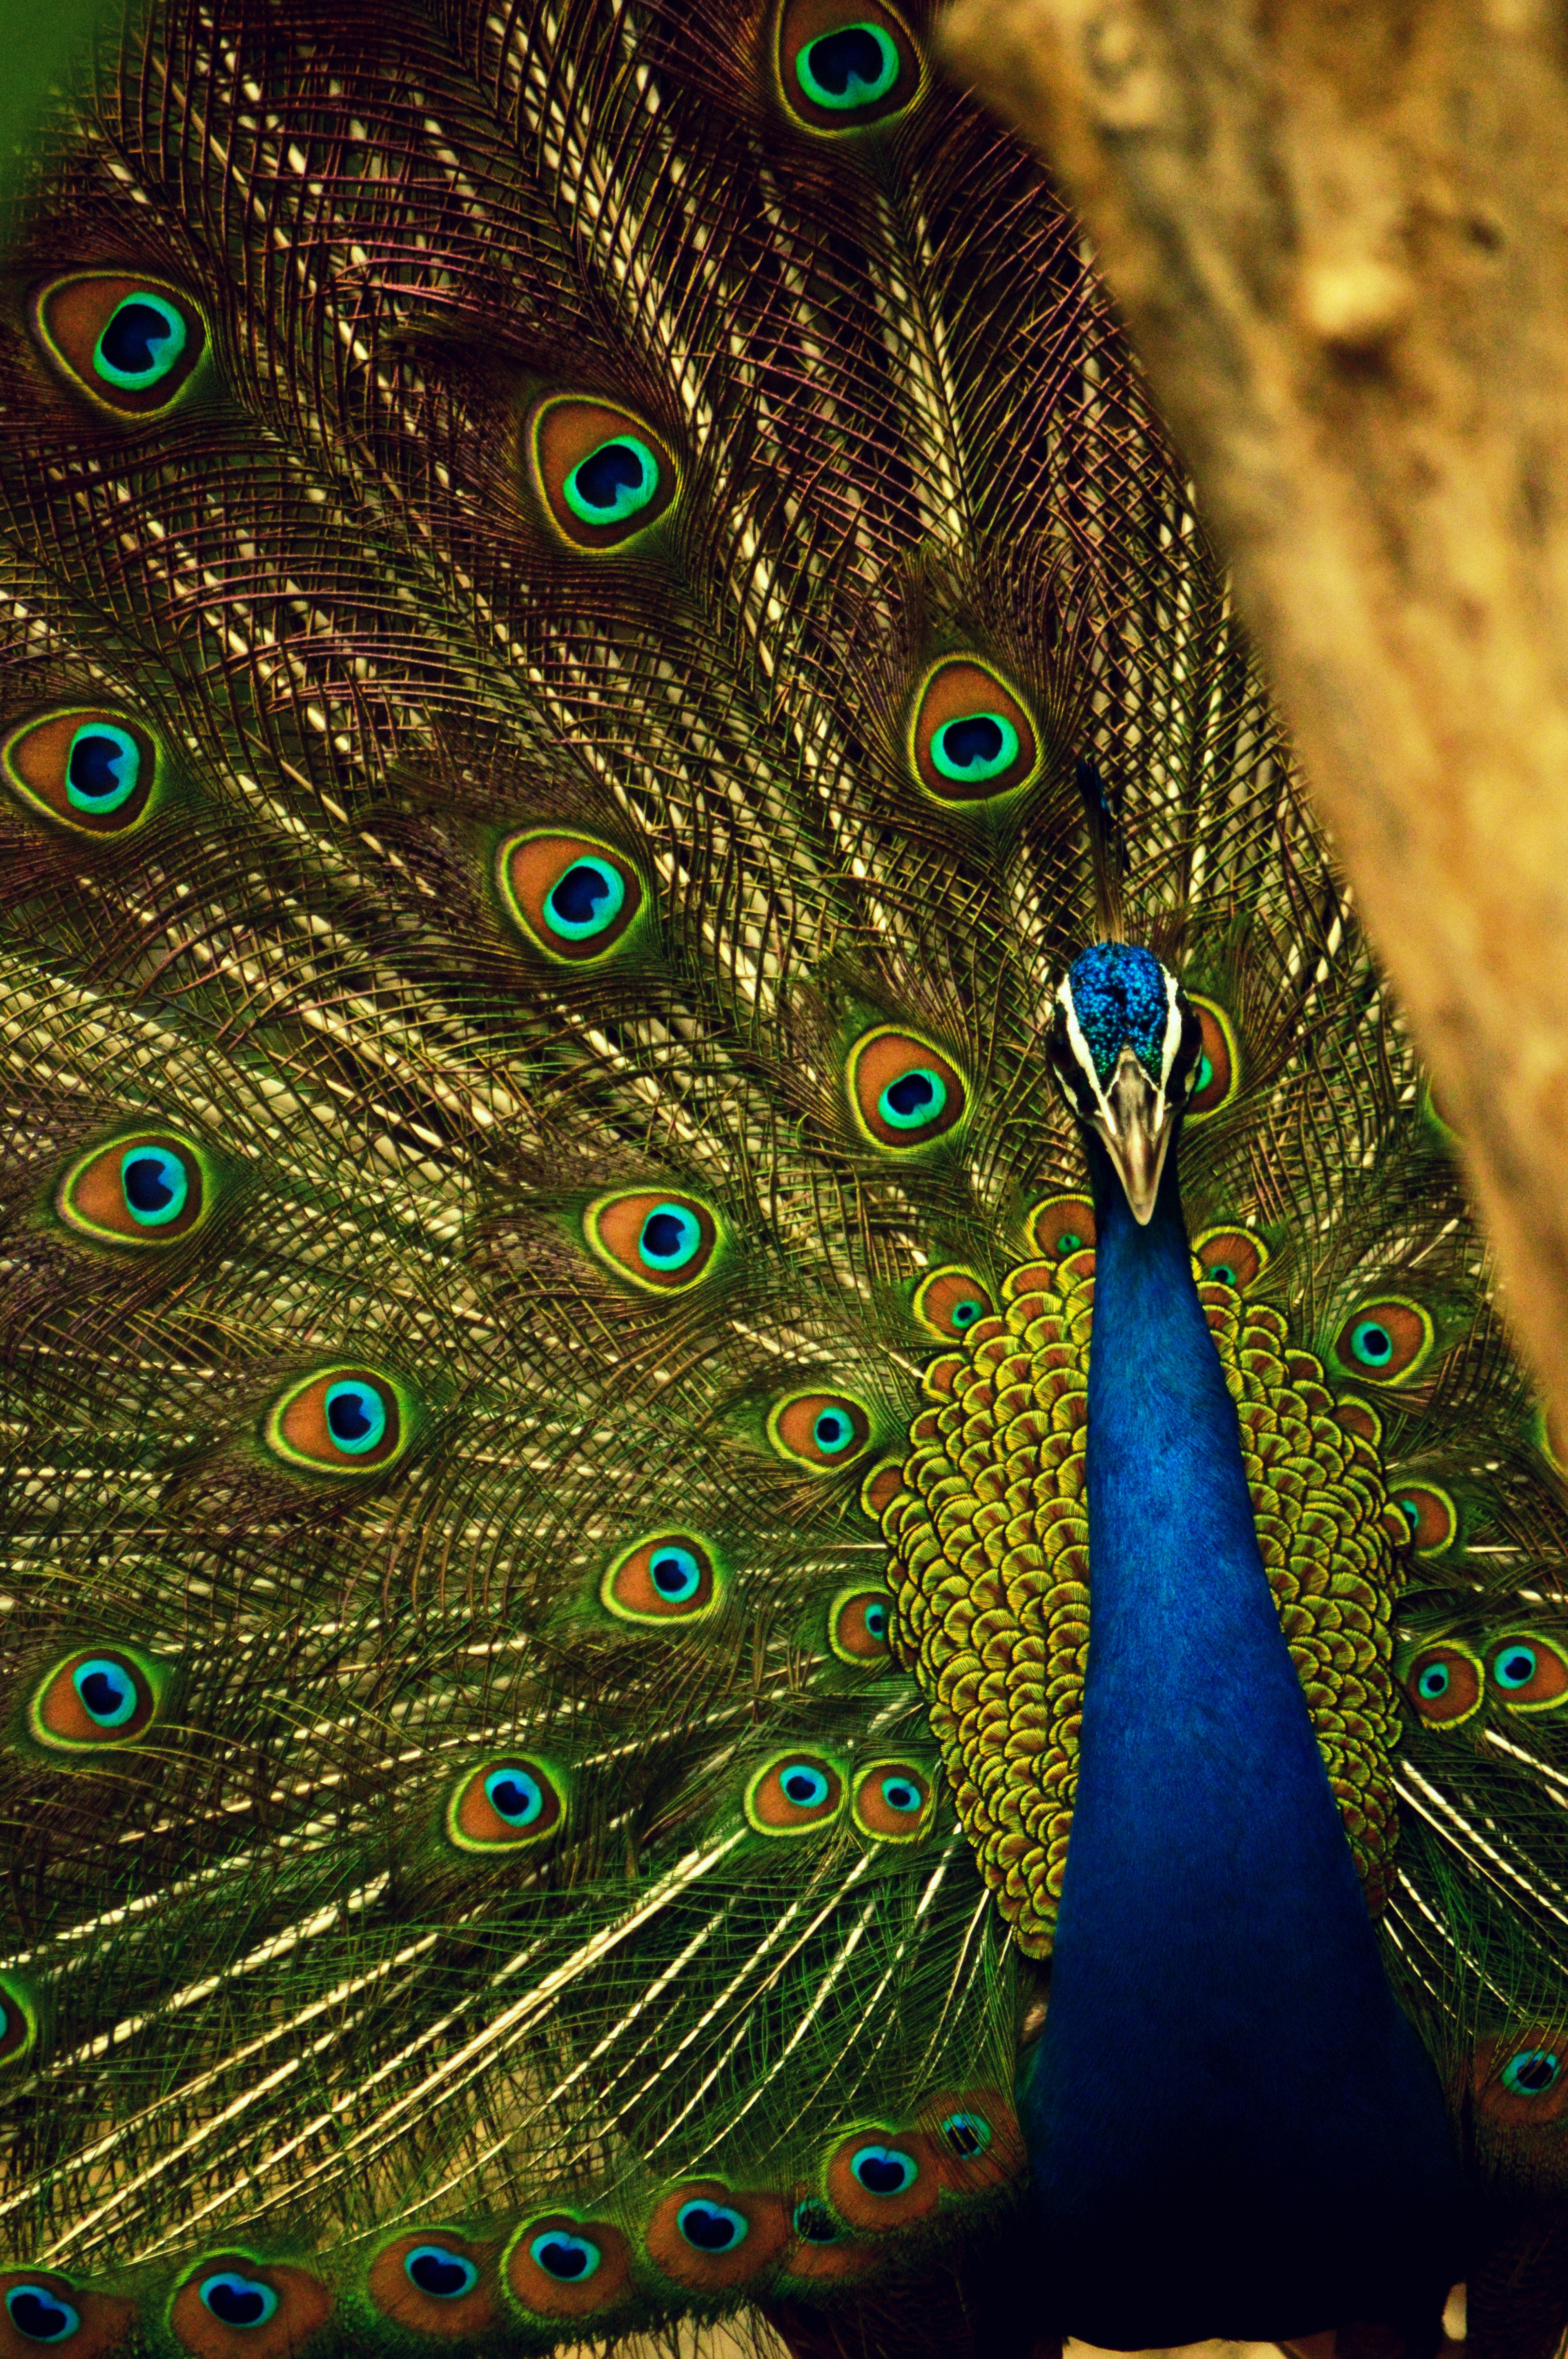
peafowl, feather, bird, galliformes, phasianidae, turquoise, organism, fashion accessory, tail, wing, wildlife, pattern, natural material